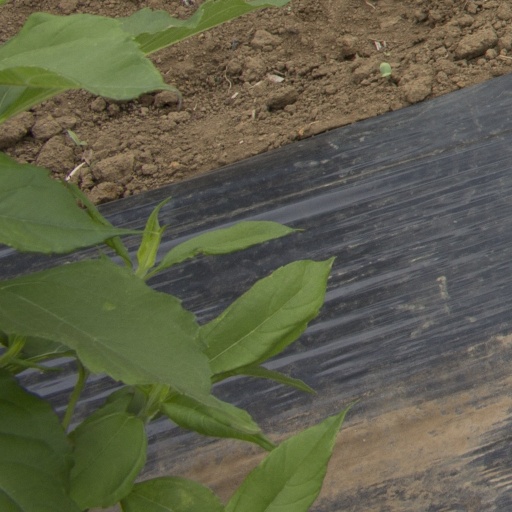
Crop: Jerusalem artichoke